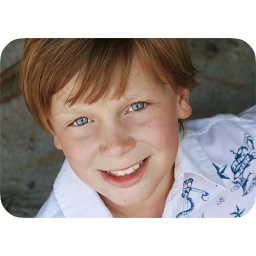
look closely and you can see me standing up on the sand in his eyes!!